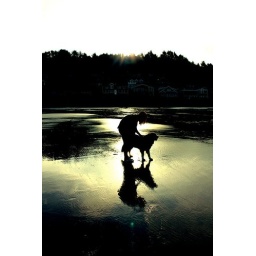
found this dog walking down canon beach in the early morning